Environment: real
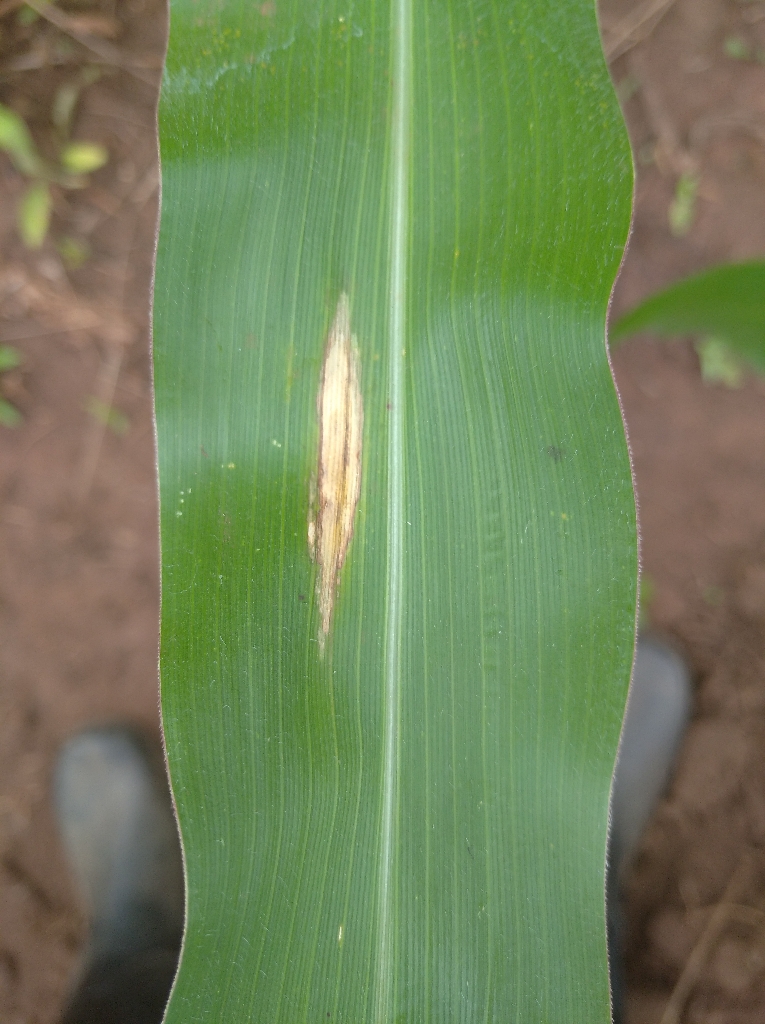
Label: northern_corn_leaf_blight